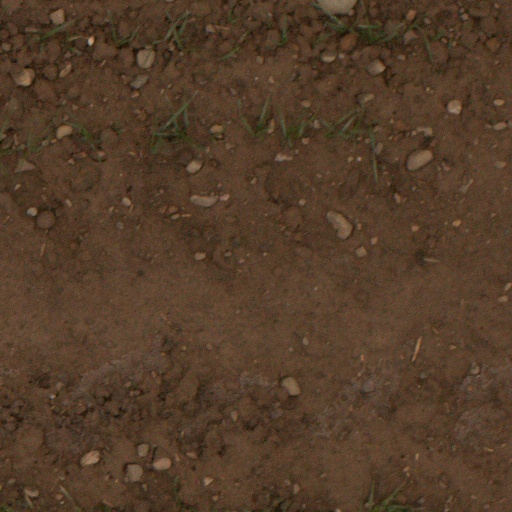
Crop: wheat